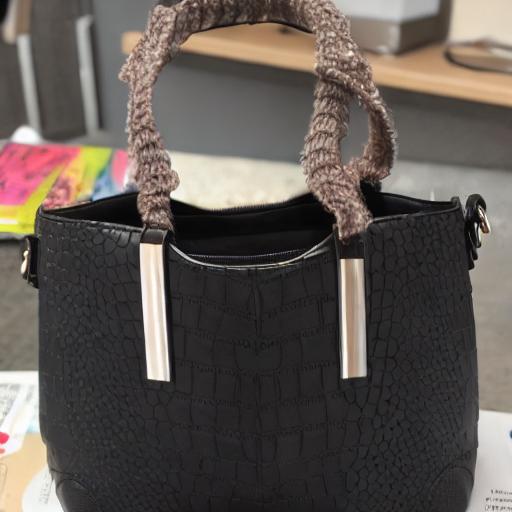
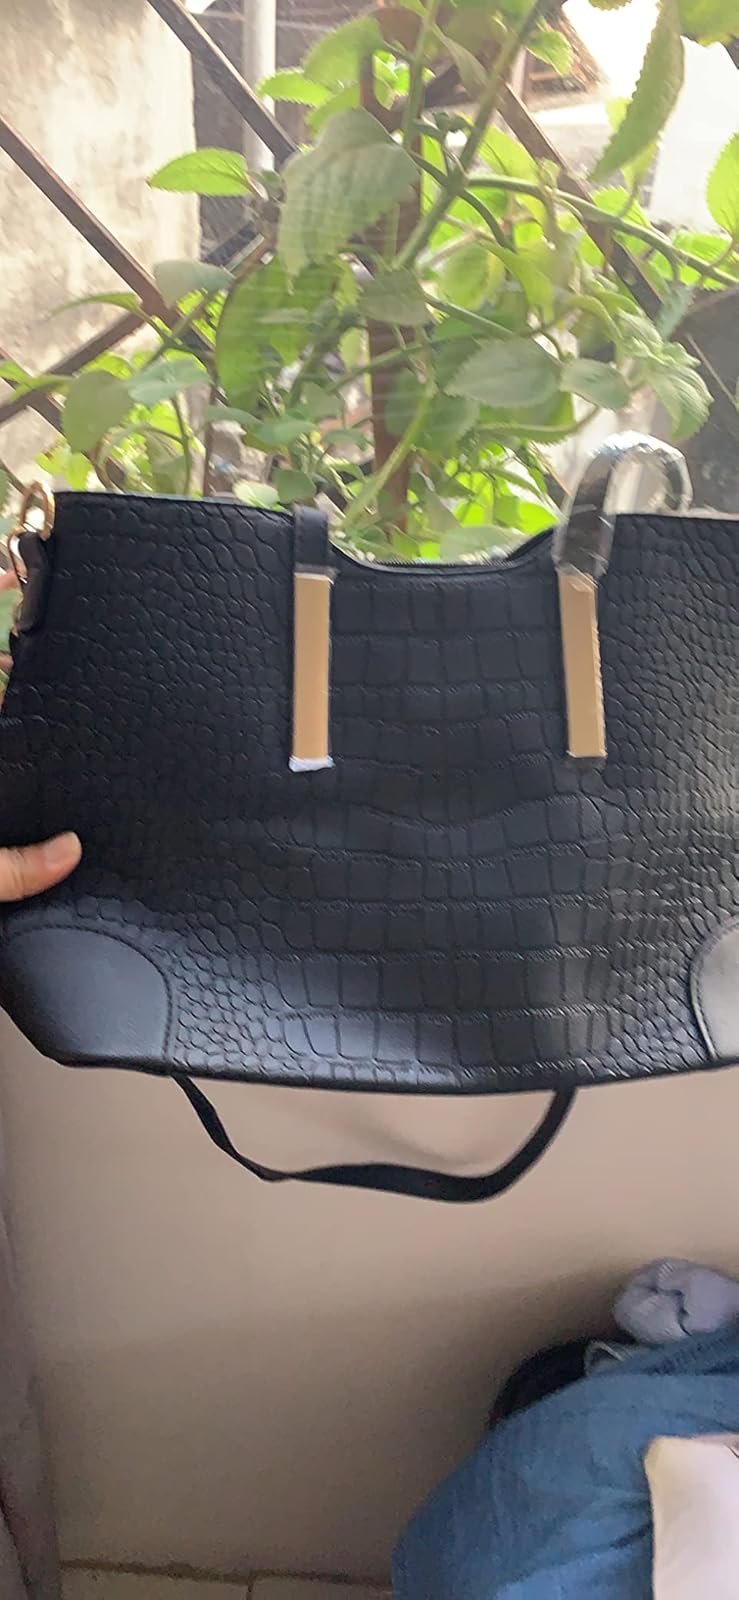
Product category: accessories_handbag
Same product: no